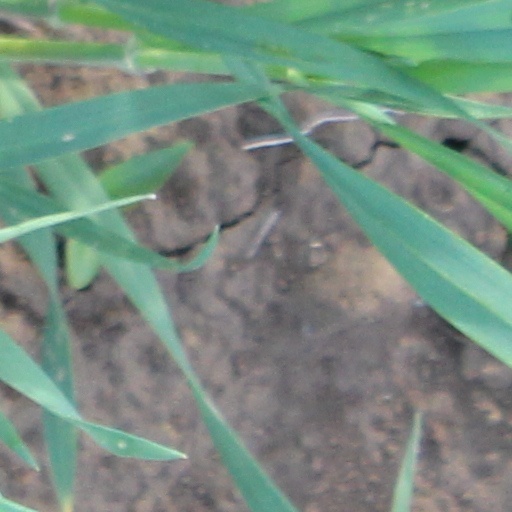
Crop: wheat